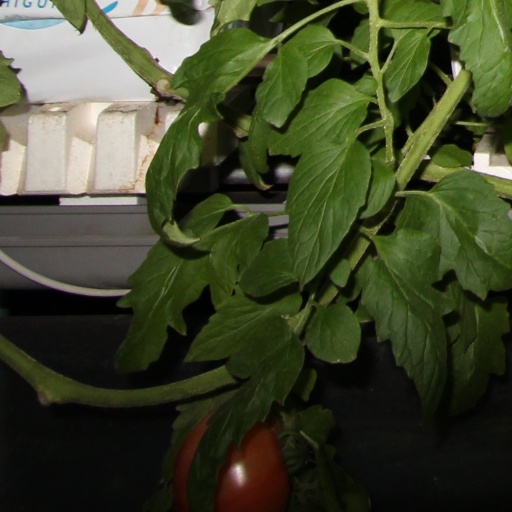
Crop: tomato